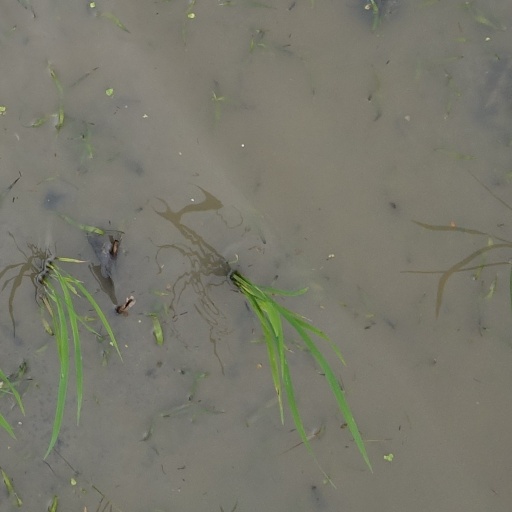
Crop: rice